Aberdour Castle

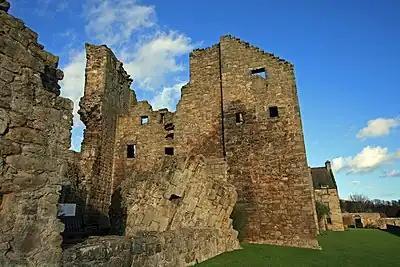
The ruins of the tower house on the left, showing fallen masonry, with the central range behind

The central range was begun around 1500, possibly as a two-storey building containing a great hall, although only fragments of this building remain. The south entrance to the tower house was blocked up, and replaced with a ground floor entrance from the east. A new stair tower, with a broad spiral stair, was built at the southeast corner. Originally topped by a conical roof, this stair gave access to the upper floors in the tower, and to the central range. Around 1570, the 4th Earl of Morton rebuilt the block, extending it further south to form new apartments. This block, forming the present three-storey central range, includes a vaulted kitchen and cellar in the basement, with suites of rooms above.